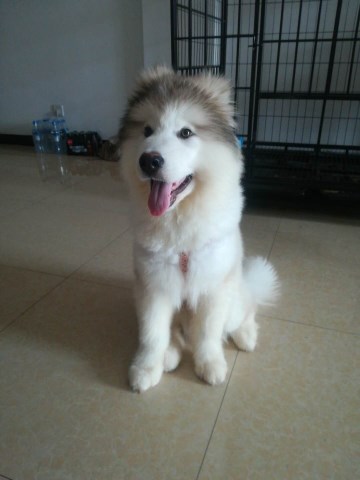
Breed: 1324-n000004-malamute